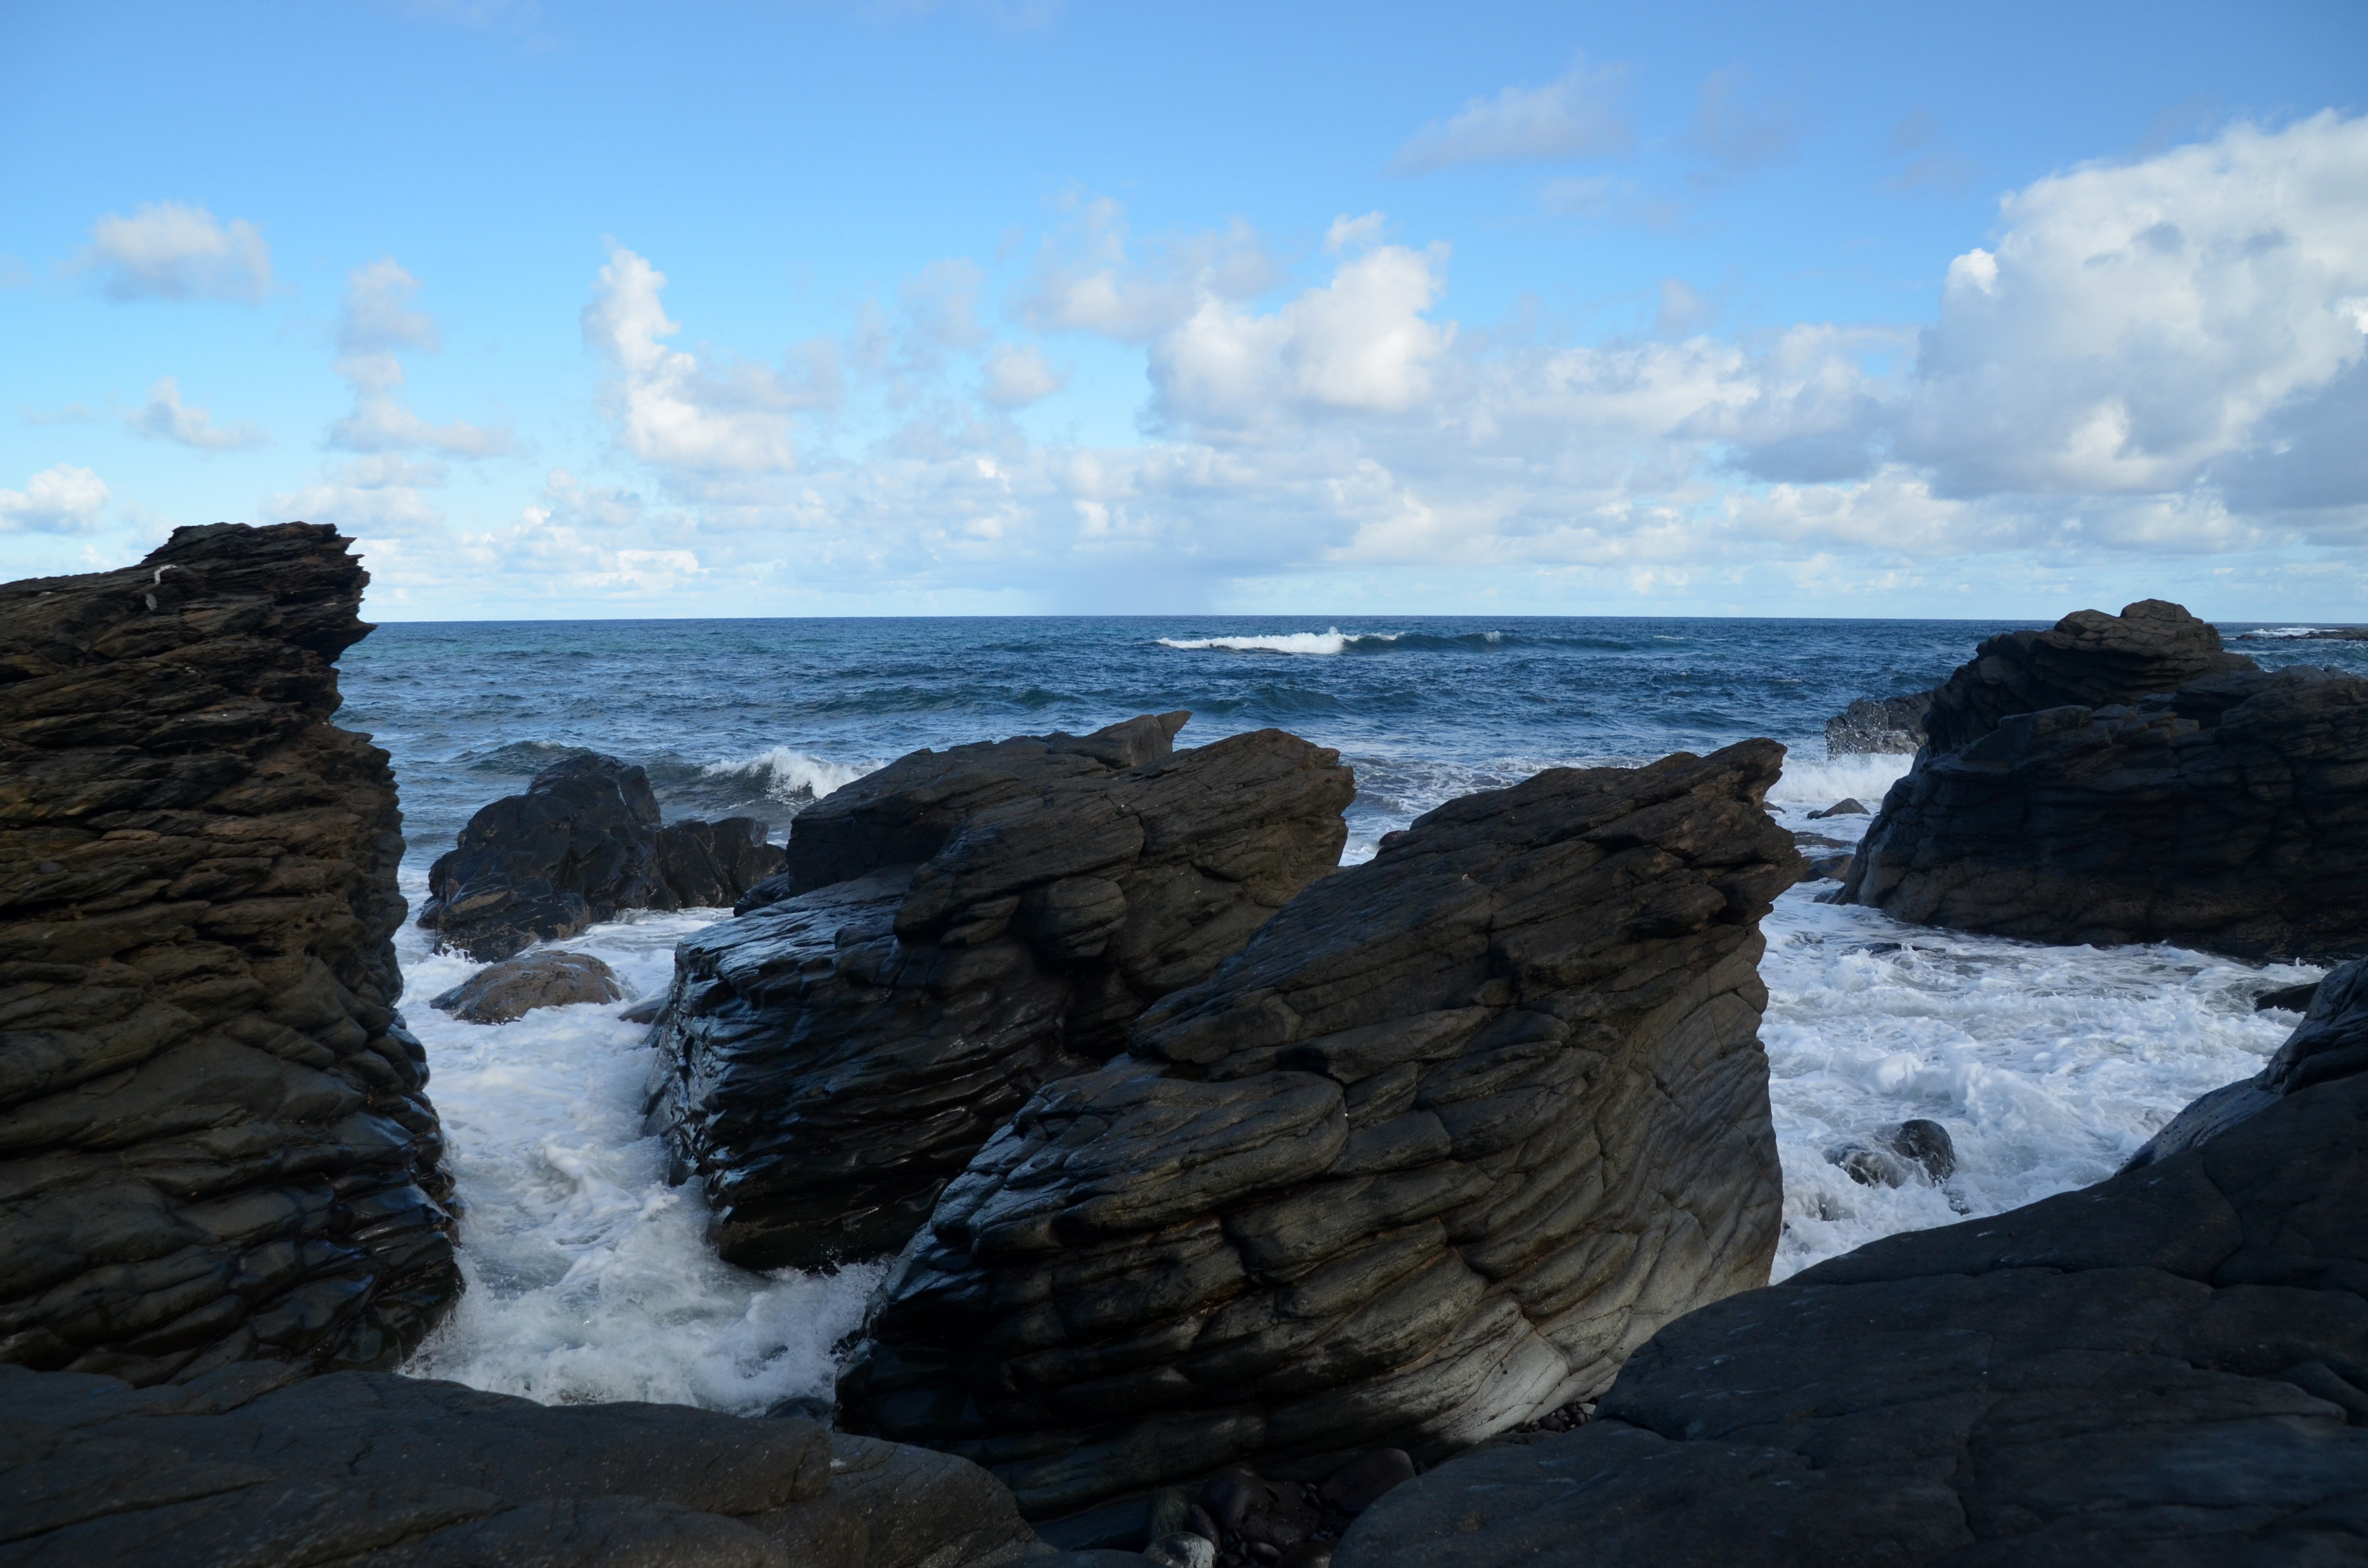
beach, landscape, sea, coast, water, nature, rock, ocean, horizon, cloud, sky, shore, wave, view, formation, cliff, ice, surf, holiday, bay, rocky, stack, terrain, material, body of water, clouds, geology, tenerife, atlantic, cape, canary islands, atlantic coast, landform, geographical feature, wind wave